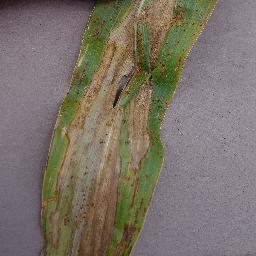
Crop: corn
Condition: (maize)_northern_blight